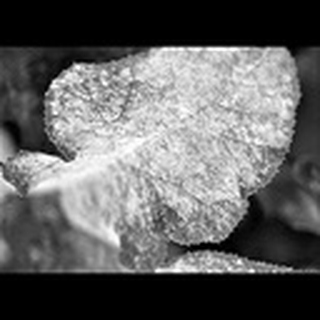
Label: cotton_powdery_mildew